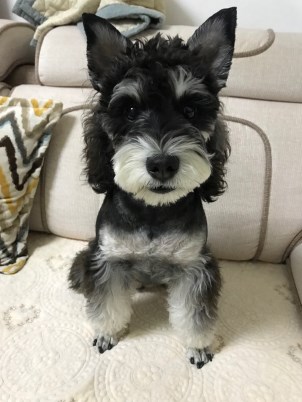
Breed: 2342-n000102-miniature_schnauzer